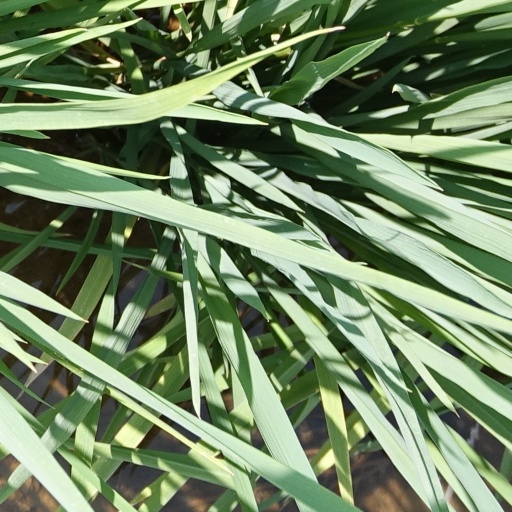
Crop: rice